George Washington Rodgers

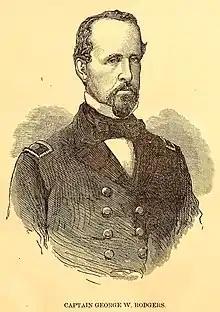
Captain George W. Rodgers II

Commander George Washington Rodgers II (October 30, 1822 – August 17, 1863) was an officer of the United States Navy.